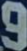
Number: 9